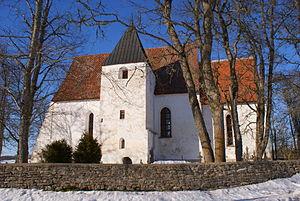
La commune de Ridala est une municipalité rurale estonienne située dans le comté de Lääne.
Cet article donne une liste d'églises en Estonie.